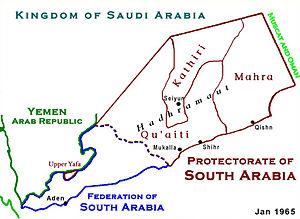
Le protectorat d'Arabie du Sud est un regroupement d'États ayant un statut de protectorat sous l'administration de l'Empire colonial britannique. Il a existé de 1963 à 1967, avant de devenir la République populaire du Yémen du Sud, un État indépendant, à la suite du retrait des troupes britanniques du territoire.
Qu'aiti, ou Qu'aiti du Hadramaout ou encore Qu'aiti de Shihr et Mukalla, était un sultanat du sud de la péninsule arabe dans la région de l'Hadramaout, sur le territoire actuel du Yémen.
Le Sultanat Mahri de Qishn et Socotra [Salṭanat Mahrah fī Qishn wa Suquṭrah] ou parfois le Sultanat Mahri de Ghayda et de Socotra, était un État qui incluait tant Mahra, l'actuel gouvernorat yéménite homonyme, que l'archipel de Socotra dans l'Océan Indien.